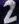
Number: 2